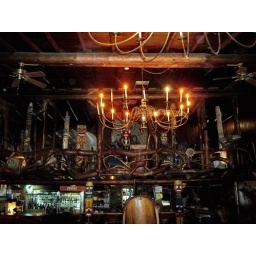
upper floor over the bar